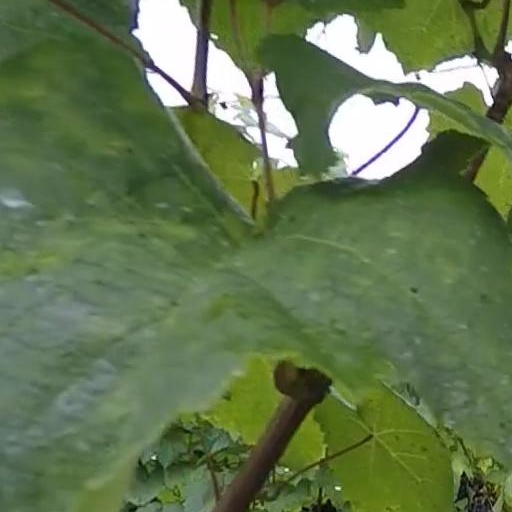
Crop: grape